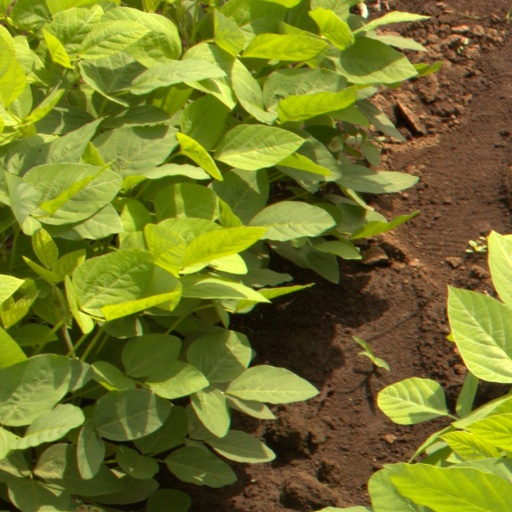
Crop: soybean